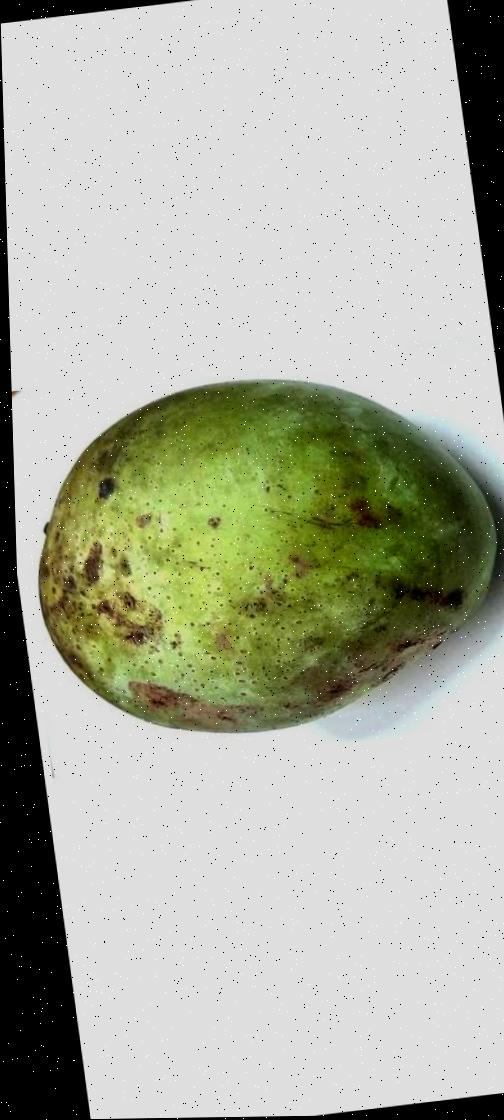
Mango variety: Fazli Classic